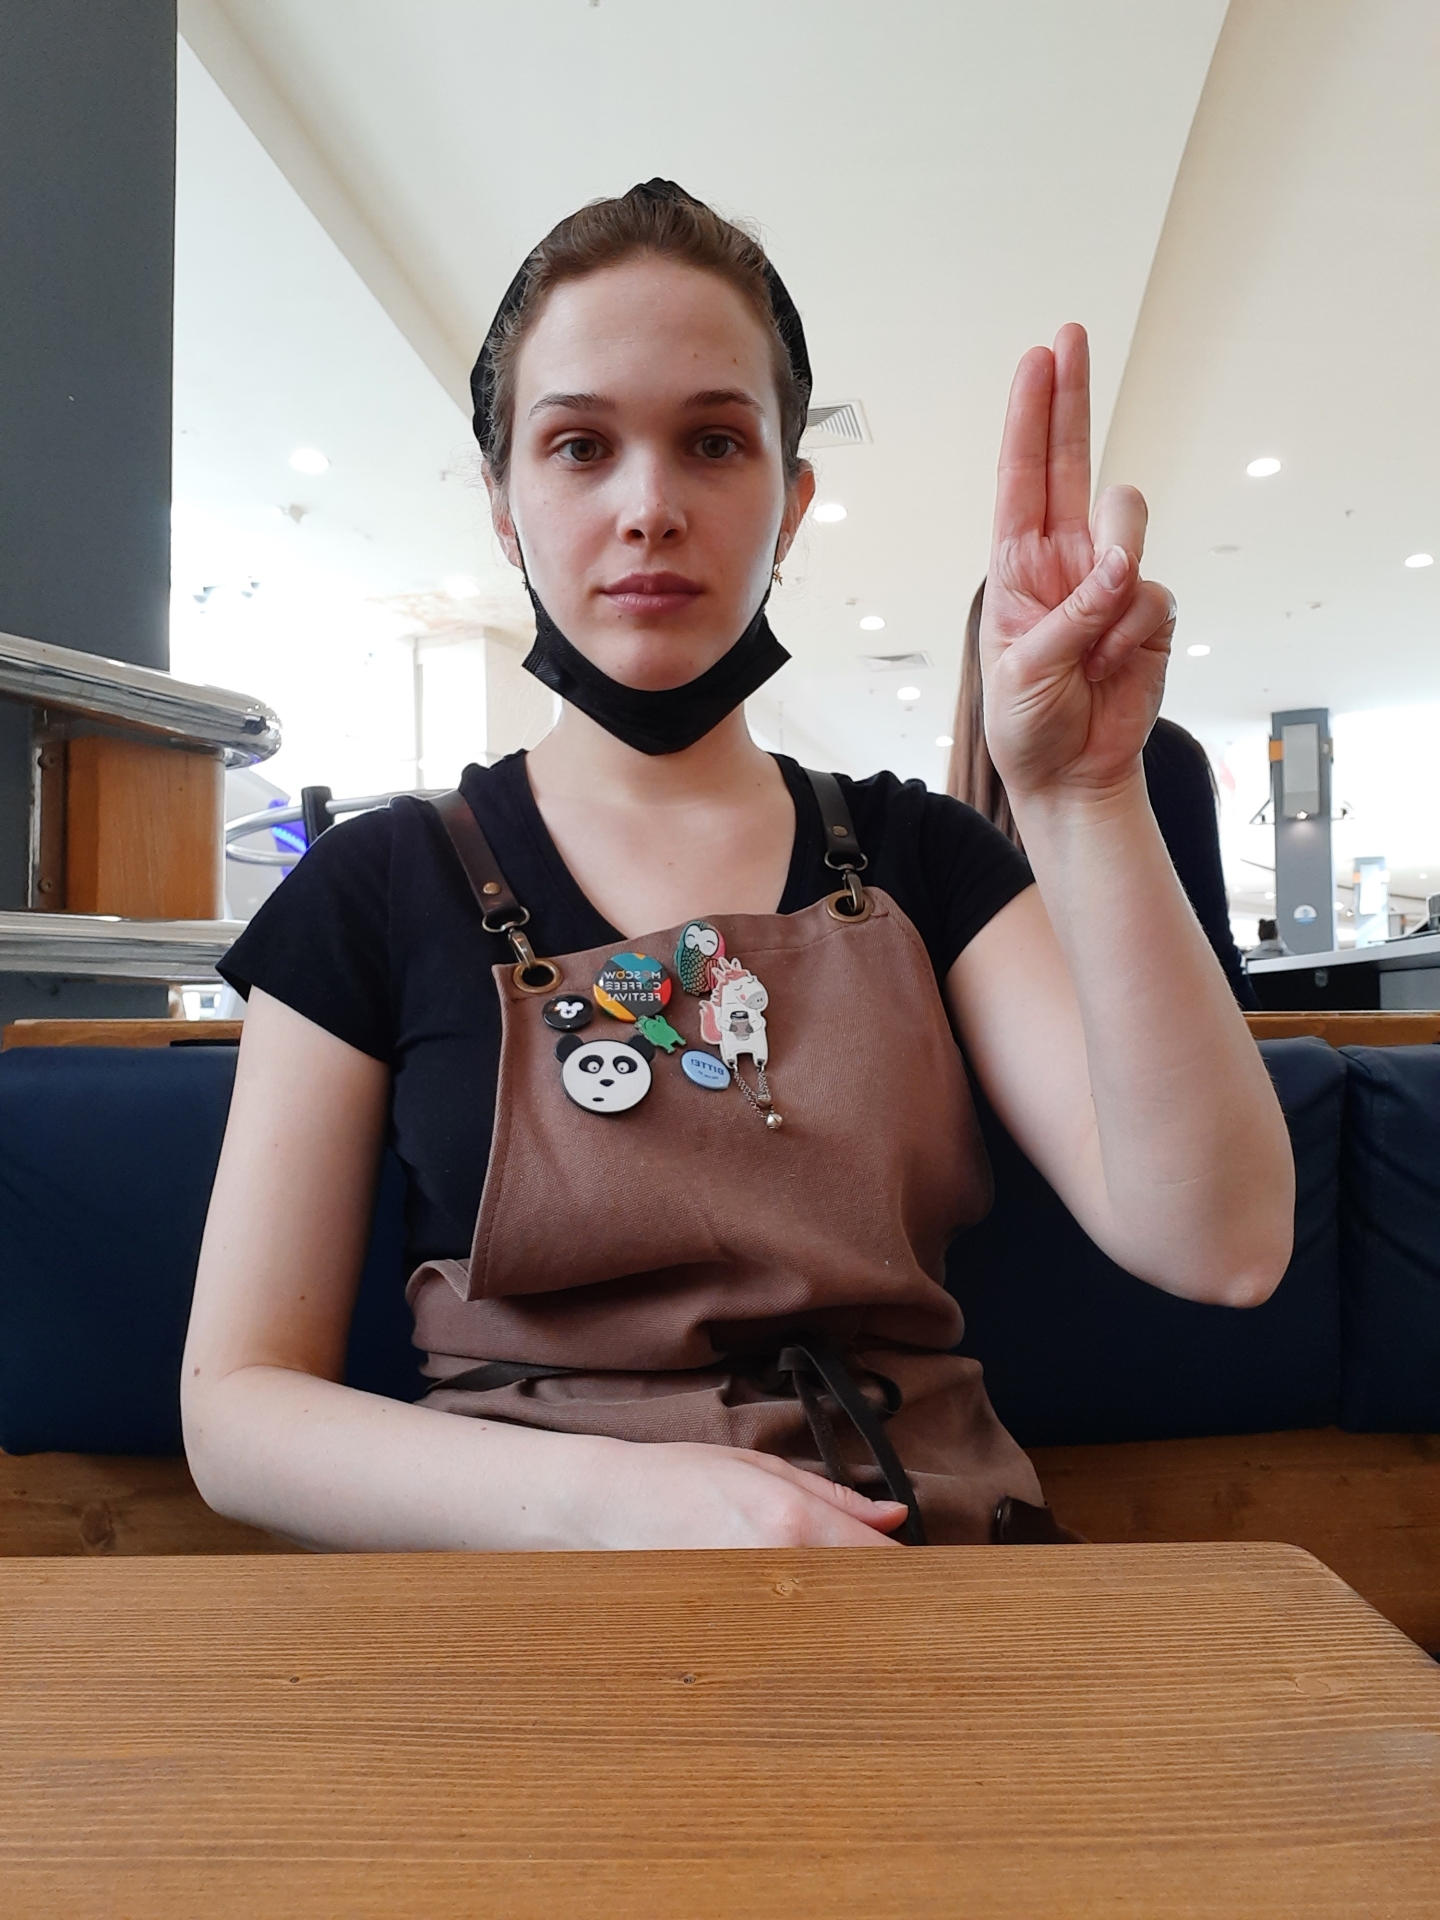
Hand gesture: two_up